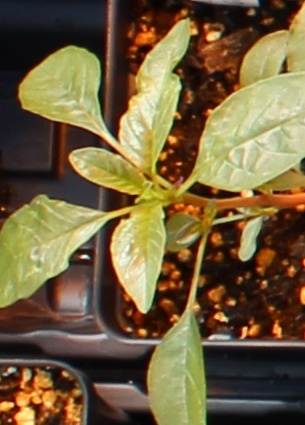
Label: Waterhemp